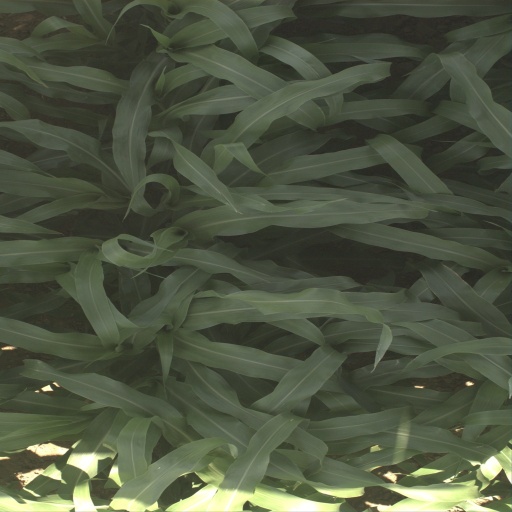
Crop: sorghum